The Whistleblower

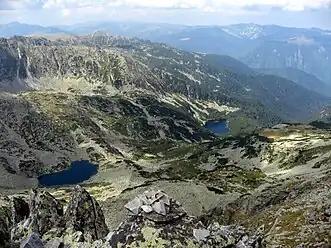
The Carpathian Mountains in Romania were used to depict much of the Bosnian landscape.

Filming took around six weeks, relatively short for a thriller; Weisz said most take about three months to complete. Producers used hand-held cameras and had a lower budget than usual for the genre. Location filming took place in Eastern Europe, predominantly Romania. Scenes set in UN buildings were filmed in Toronto. Most outdoor scenes are set at night; daytime shots often appear bleak, gray and overcast. This, coupled with a grainy texture, helped create a documentary feel.